Free Will Baptist Church (New Durham, New Hampshire)

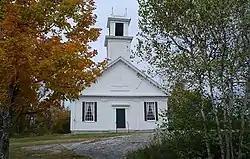

The Free Will Baptist Church is a historic church on Ridge Road in New Durham, New Hampshire. Built in 1819, it is considered the mother church of the Free Will Baptist movement, although it was not built until ten years after the death of founder Benjamin Randall. New Durham is where Randall rose to prominence, and where the church's teachings and governance were organized in 1780. The building was listed on the National Register of Historic Places in 1980.